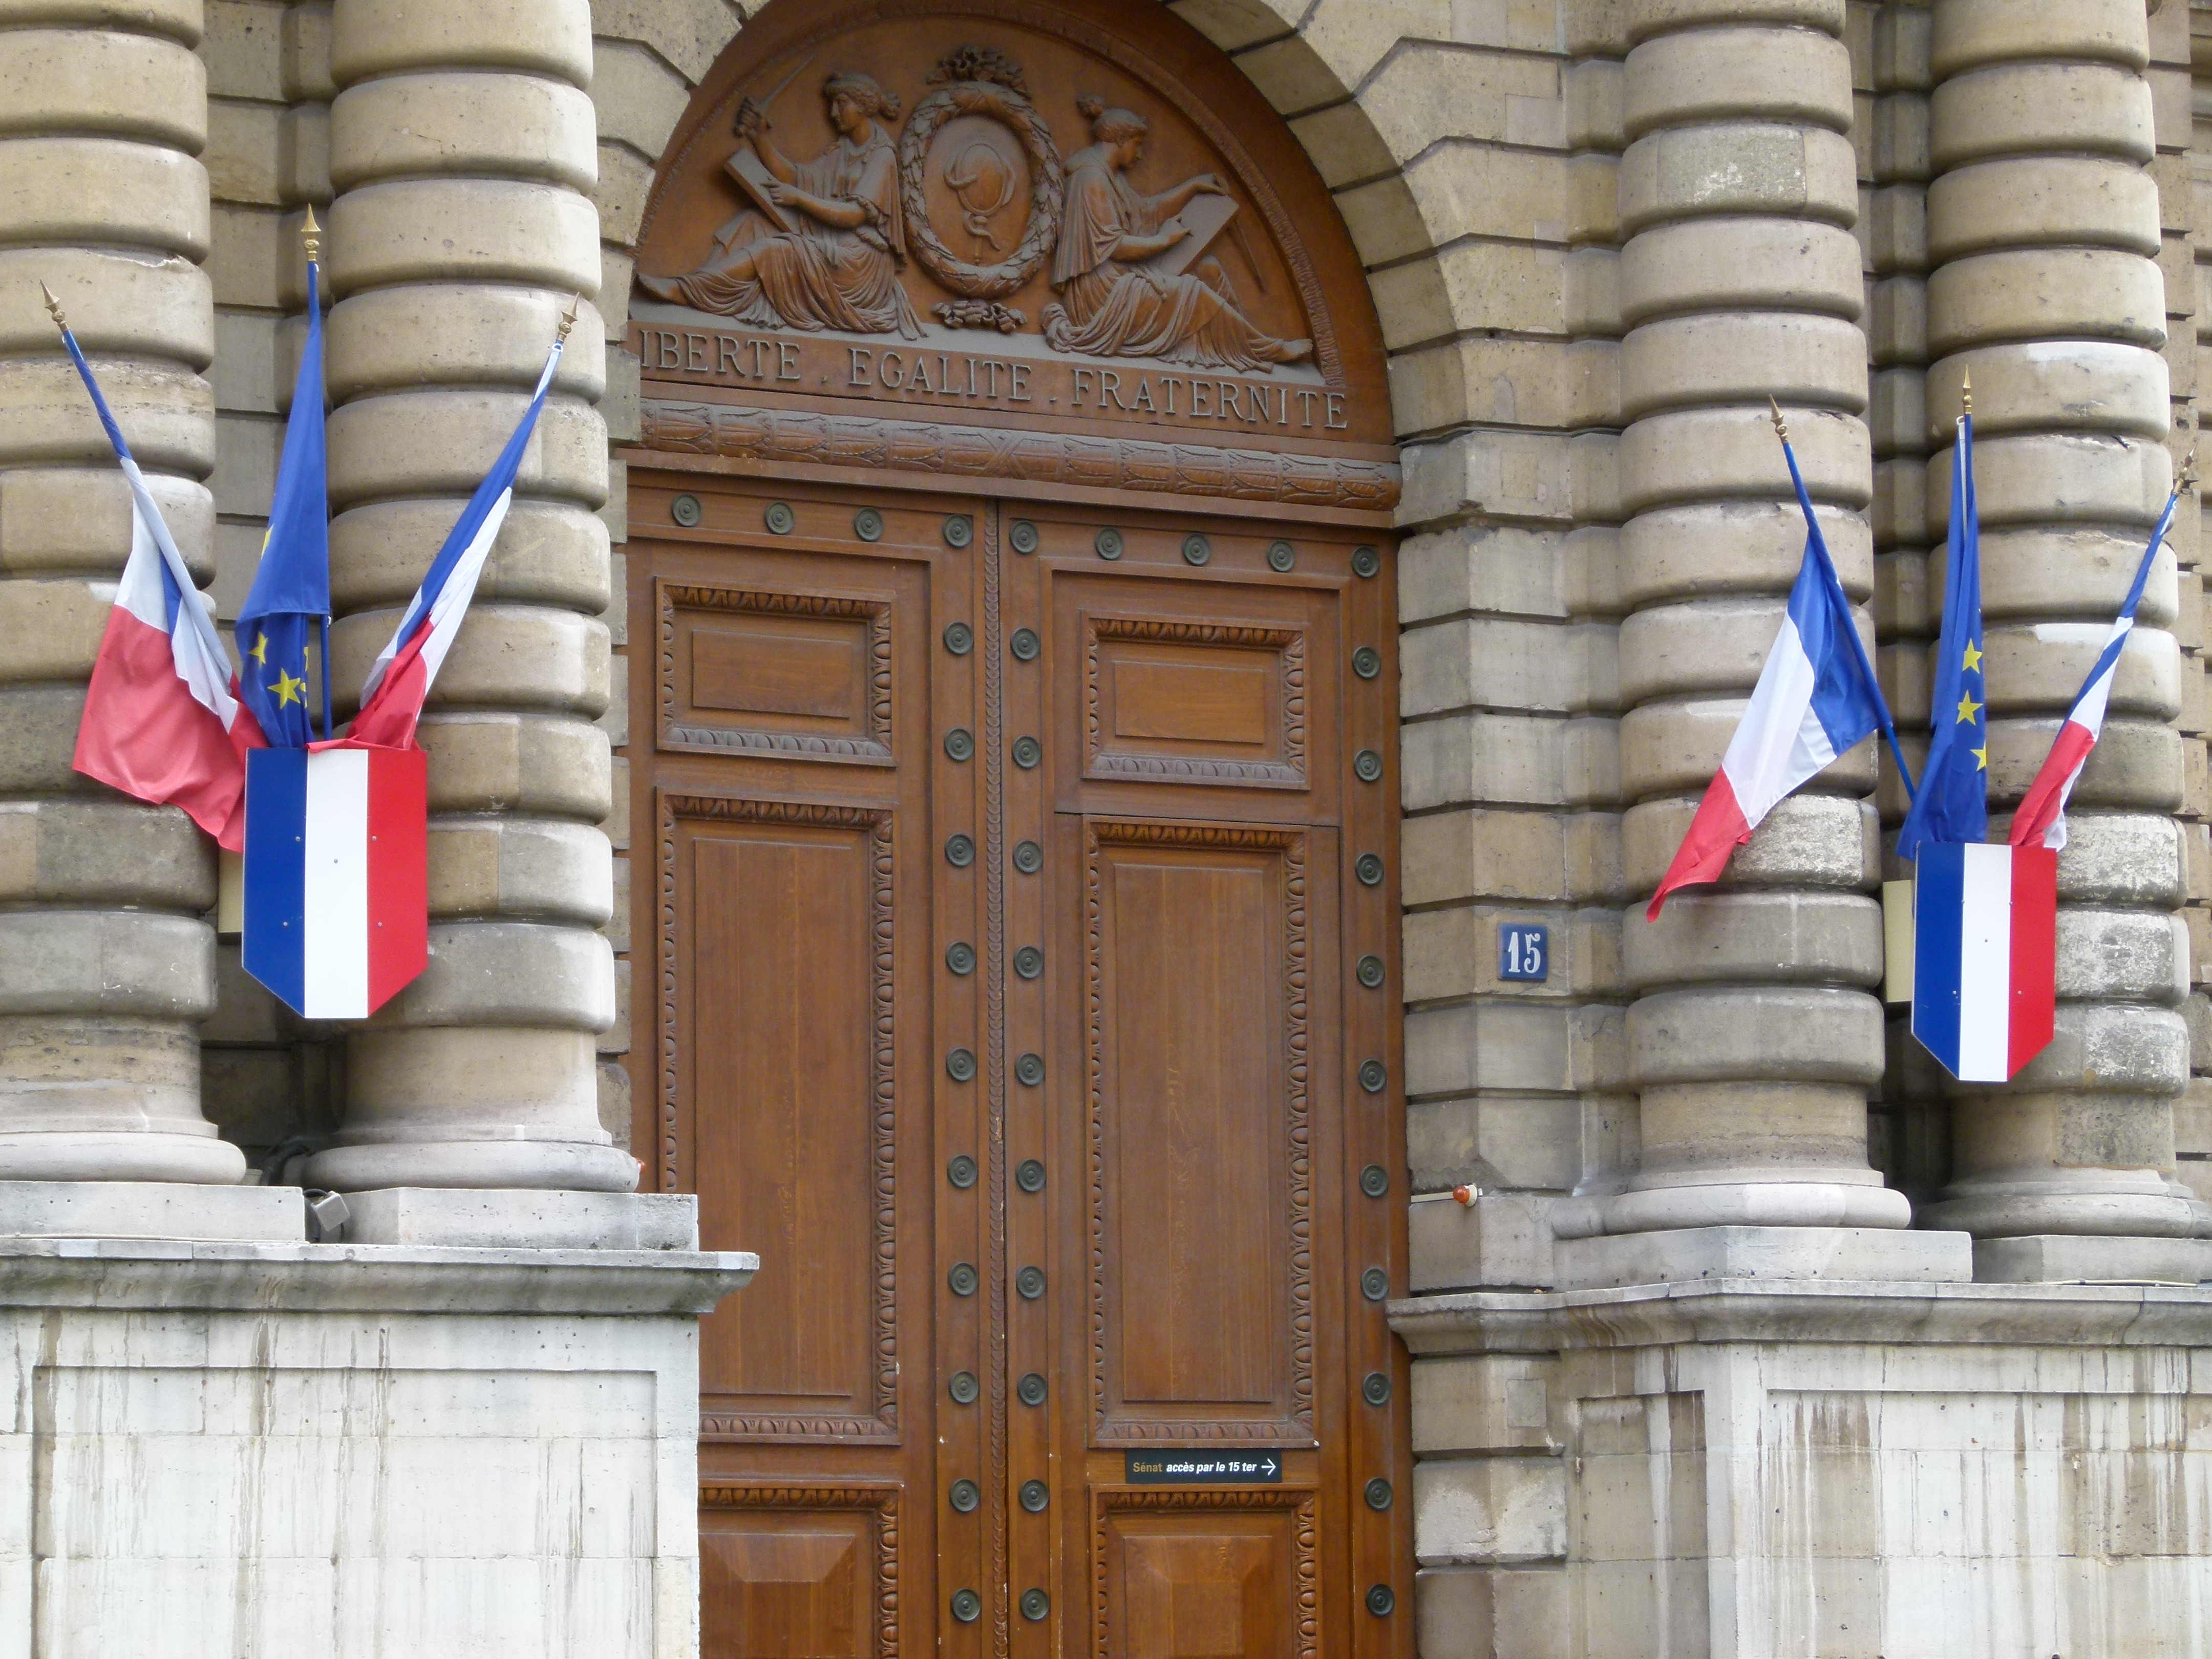
architecture, structure, wood, window, paris, wall, stone, france, statue, arch, column, entrance, facade, door, doorway, place of worship, interior design, sculpture, outside, temple, buildings, wooden, baluster